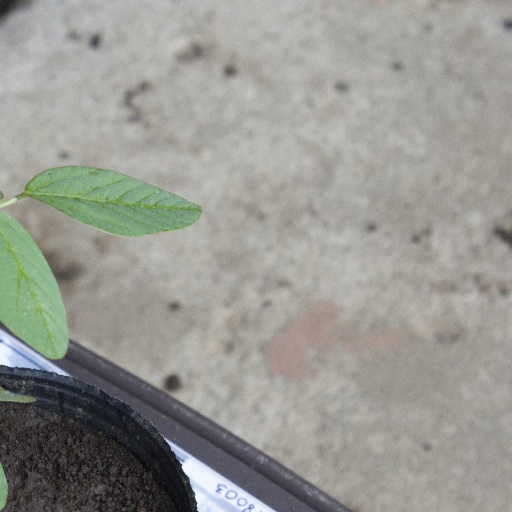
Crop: soybean